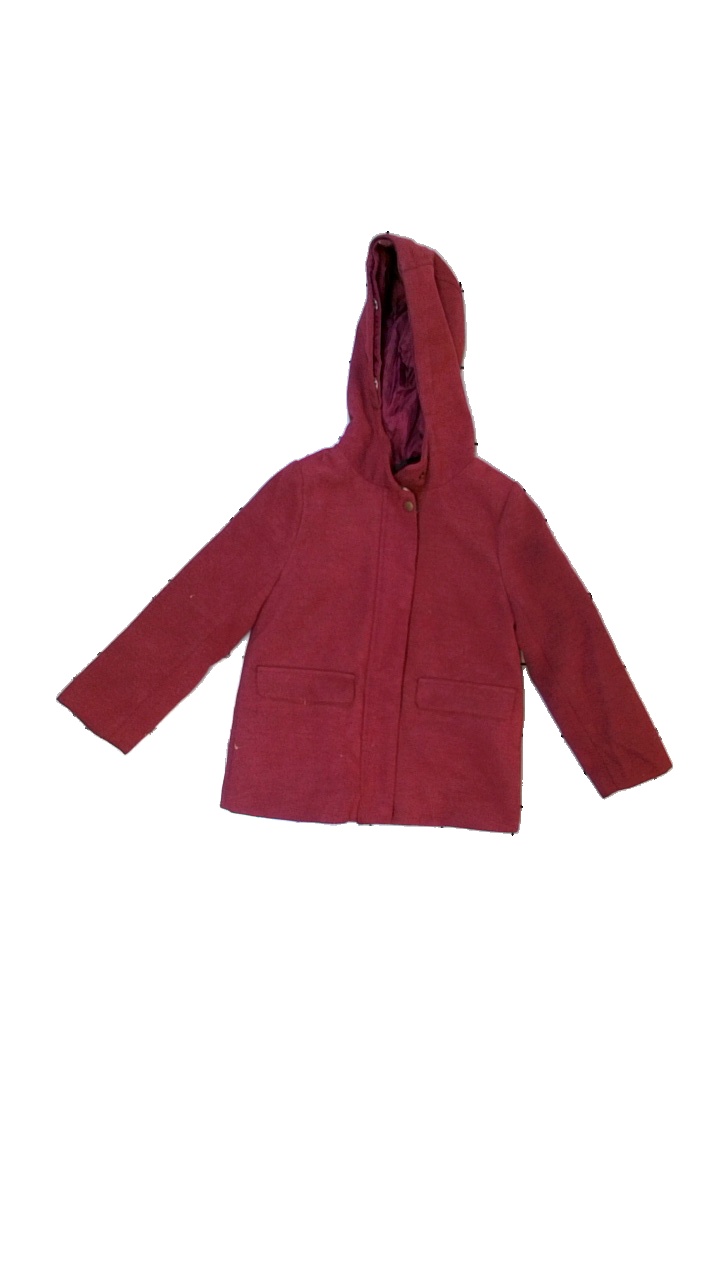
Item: Outerwear (Children)
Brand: Bpc
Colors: Purple
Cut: Regular
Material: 90% polyester, 10% cotton
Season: All
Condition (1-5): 3
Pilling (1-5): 4
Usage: Reuse
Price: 50-100